Rasoherina

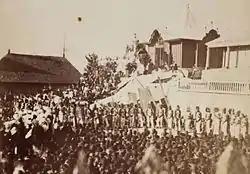
The body of Queen Rasoherina was interred in her tomb at the Rova of Antananarivo.

In the final days of the queen's life, a succession conspiracy came to light that would have removed Prime Minister Rainilaiarivony from power and ensured the succession of a prince named Rasata to the throne upon Rasoherina's death. On Friday, 27 March 1868, at two in the afternoon, a massive crowd armed with guns and swords attempted to storm the Rova of Antananarivo, residence of Queen Rasoherina. Disgraced former Prime Minister Rainivoninahitriniony was believed to be the chief instigator of the action as he would have re-established himself as prime minister and ruled through young Rasata's puppet government. The rebel group successfully captured a number of key figures, including the head of the Queen's Guard; a group of guards, however, managed to escape and raced to notify Prime Minister Rainilaiarivony who was visiting Ambohimanga where Queen Rasoherina was gravely ill from dysentery. The Prime Minister gave the order to arrest the conspirators, several of whom were promptly captured upon the soldiers' return to the city. At five in the evening, Rasoherina delivered a public address, asking those favorable to her rule to walk with her through the capital; a massive crowd paraded with her through the city, demonstrating their support for her continued authority. The queen then delivered a speech at Andohalo ordering the public to turn in any known conspirators to bring them to justice, before returning to the Rova to reassume her royal duties. The windows along the route to the palace were reportedly all ordered shut, either to protect the Queen from projectiles or to keep the nobles inhabiting the upper town from viewing the advanced state of her infirmity.